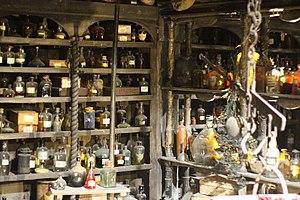
Musée Miniature et Cinéma à Lyon.
Une potion est une préparation liquide destinée à être bue, variante des philtres, élixir, et élixir, aux effets entre autres médicamenteux, stupéfiant, psychotrope, toxique, magique, ou envoûtant...